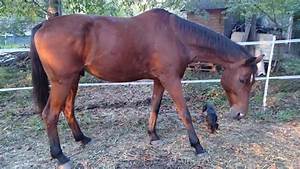
Label: horse